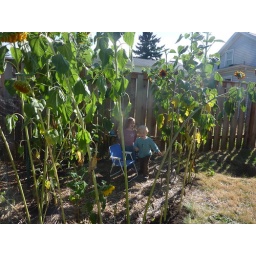
kids in the sunflower house